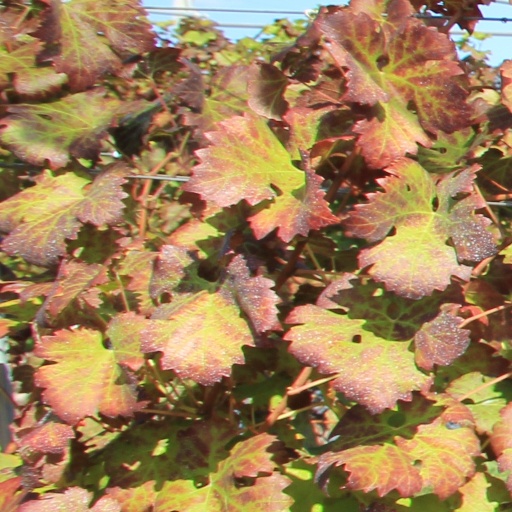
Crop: grape